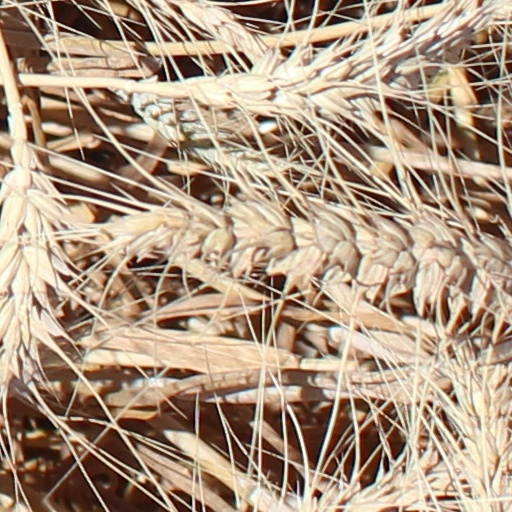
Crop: wheat